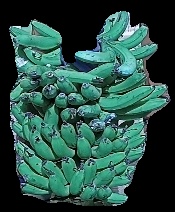
Variety: pachbale
Grade: grade3